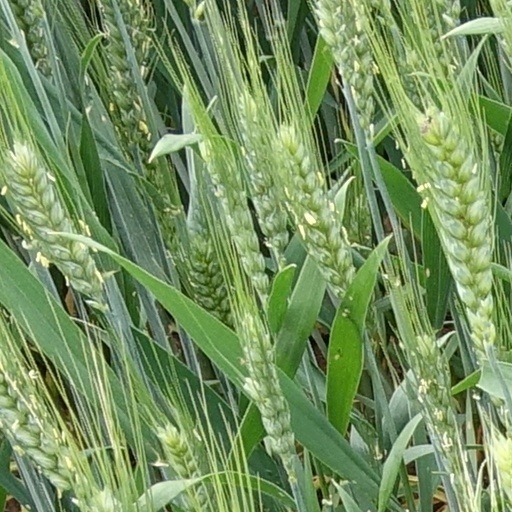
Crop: wheat